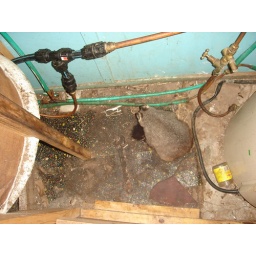
possum in the bathroom wall